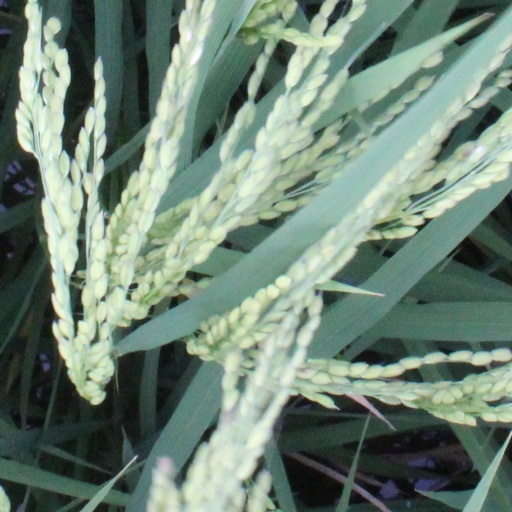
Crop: rice